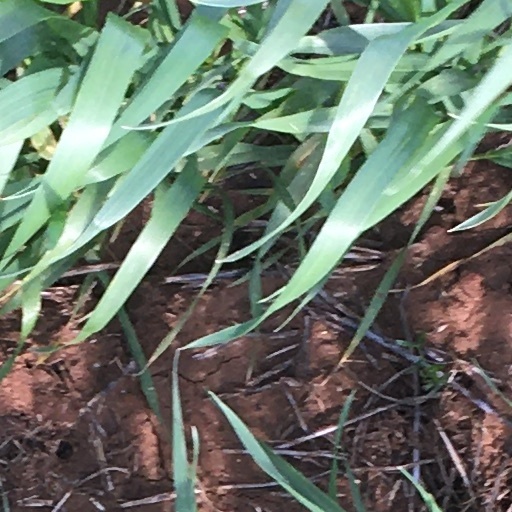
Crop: wheat